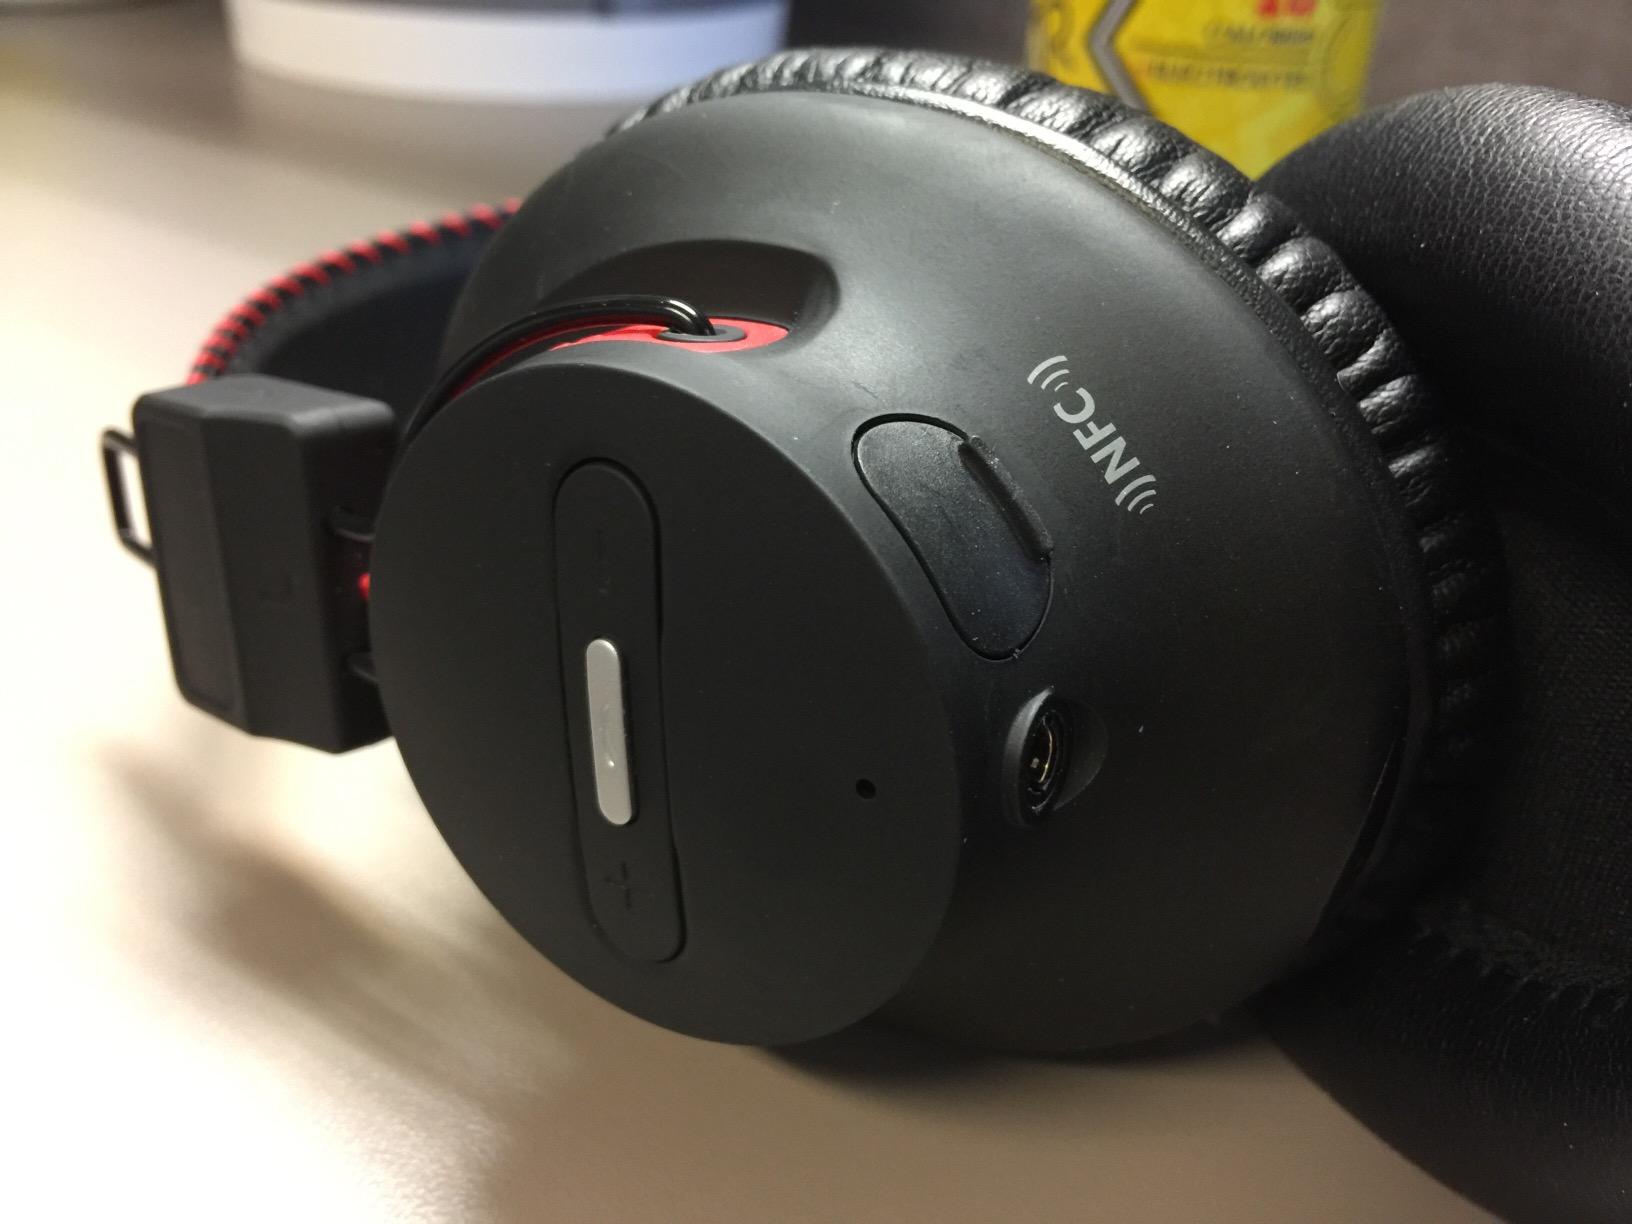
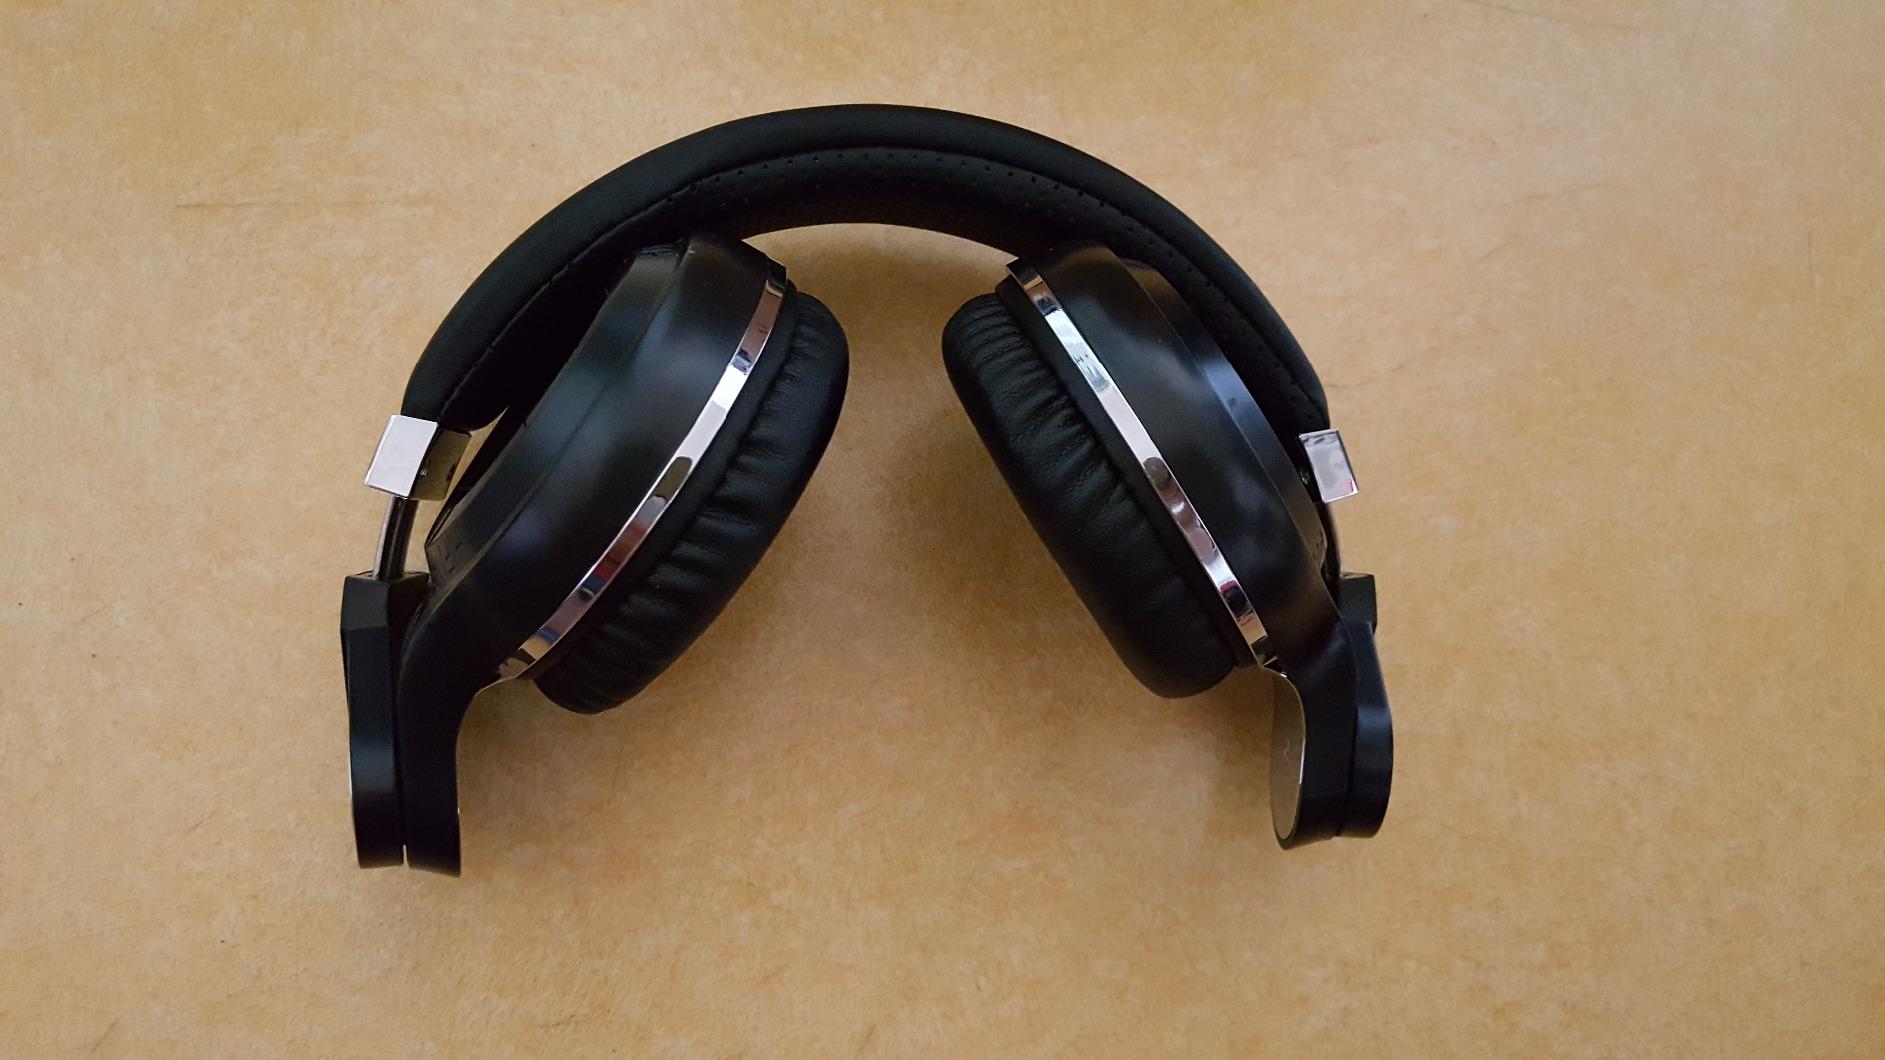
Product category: headphones
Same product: no